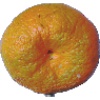
Label: mandarine